Manfred Pahl

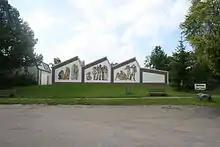
The Pahl-Museum in Mainhardt-Gailsbach

At the beginning of the 1920s, Pahl studied at the Academy of Fine Arts Stuttgart. He illustrated the 'fairytale of the Rhine and of the people' for Georg Engelbert Graf which was published in 1925.